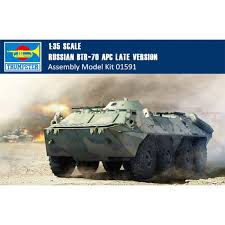
Label: BTR